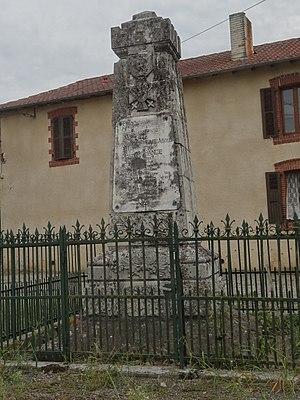
Monument aux morts de Manas-Bastanous.
Manas-Bastanous est une commune française située dans le département du Gers, en région Occitanie.